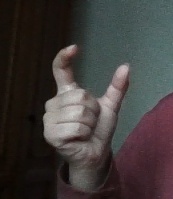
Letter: nun